Coast guard

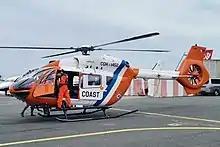
Airbus H145 Helicopter of the Philippine Coast Guard

The Royal Norwegian Coast Guard, or Kystvakten in Norwegian, is a part of the Royal Norwegian Navy, but has separate vessels, many of which are purpose-built. Coast guard vessels have the prefix KV. Four of these vessels are capable of embarking one or more helicopters. Norway's exclusive economic zone, the Coast Guard's area of responsibility, is about 2.2 million square kilometers, one of the largest in Europe.